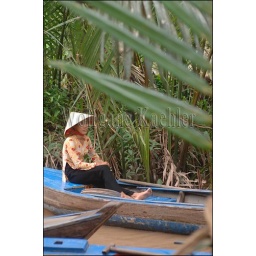
Vietnam, near saigon (Ho chi minh city), mekong river delta, woman with cone hats (Non la) In boat